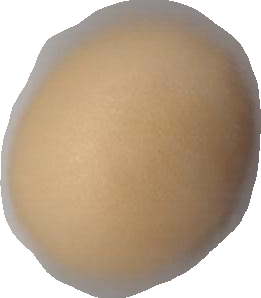
Variety: Dega